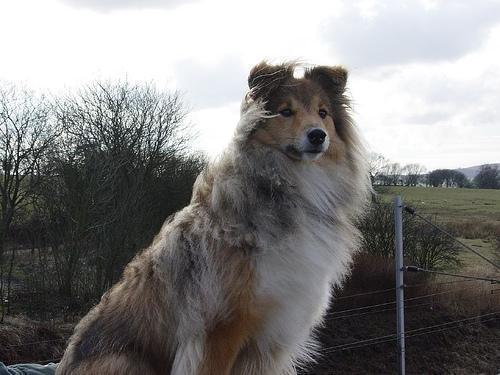
Shetland_sheepdog